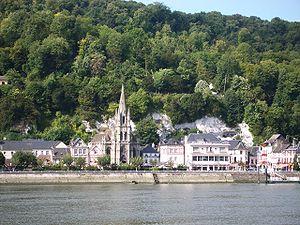
Le village de La Bouille (Seine Maritime) vu de l'autre rive
Hector-Henri Malot dit Hector Malot, né le 20 mai 1830 à La Bouille, non loin de Rouen, et mort le 18 juillet 1907 à Fontenay-sous-Bois, est un romancier français.
Cet article expose les itinéraires du roi Louis XI de 1461 à 1483.
La Bouille est une commune française située dans le département de la Seine-Maritime en région Normandie.